Drake Street

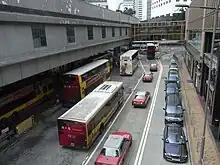
Drake Street and Admiralty Bus Terminus on its left in February 2010

Drake Street (Chinese: 德立街) is a street in Admiralty, Hong Kong. It was named after the Royal Navy ship HMS Drake. A portion of the Admiralty MTR station lies underneath the street.